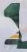
Number: 1